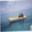
Label: ship